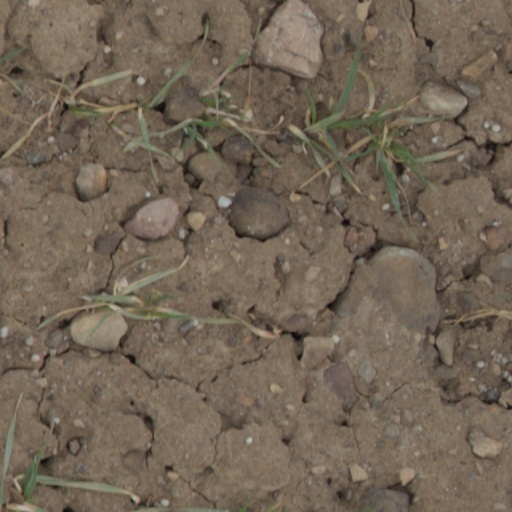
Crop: wheat